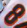
Number: 8